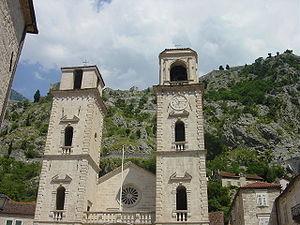
Tryphon de Lampsaque est un saint martyr catholique et orthodoxe en 251 encore nommé Tryphon Zarezan. Il fut martyr à Nicée mais c'est à Lampsaque qu'il fut enseveli et qu'il fut vénéré.
Les Alpes dinariques ou Dinarides sont un massif montagneux des Balkans occidentaux qui doivent leur nom au mont Dinara. Elles s'élèvent entre la plaine de Pannonie au nord-est et la mer Adriatique au sud-ouest, en plusieurs chaînes montagneuses orientées principalement selon un axe nord-ouest/sud-est, de la Slovénie au nord de l'Albanie où culmine leur plus haut sommet, à 2 692 mètres d'altitude : le Maja Jezercë. Elles couvrent au total six pays reconnus internationalement, auxquels peut s'ajouter le Kosovo. La plus grande ville est Sarajevo, capitale de la Bosnie-Herzégovine. Trois climats distincts influencent le massif : méditerranéen à l'ouest, montagnard au centre, où le relief est le plus élevé, et continental à l'est.